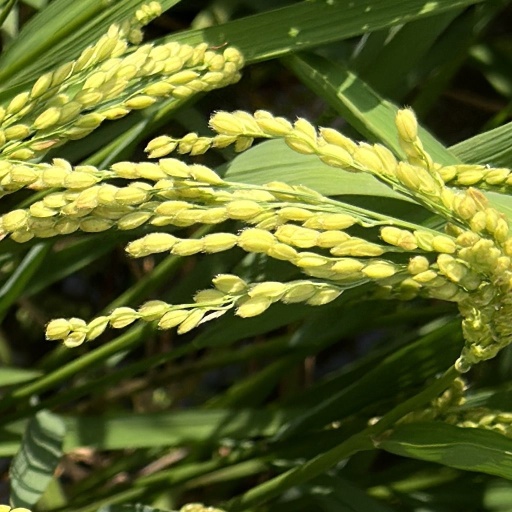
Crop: rice